Thirlmere, New South Wales

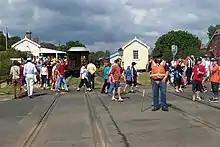

The NSW Rail Museum is Australia's largest and oldest railway museum with over 125 railway exhibits. It is the home to many steam and diesel locomotives, the most popular of which is the famous 3801. Steam train rides are available on Sundays during the winter months, to avoid the risk of bushfire in this rural area.